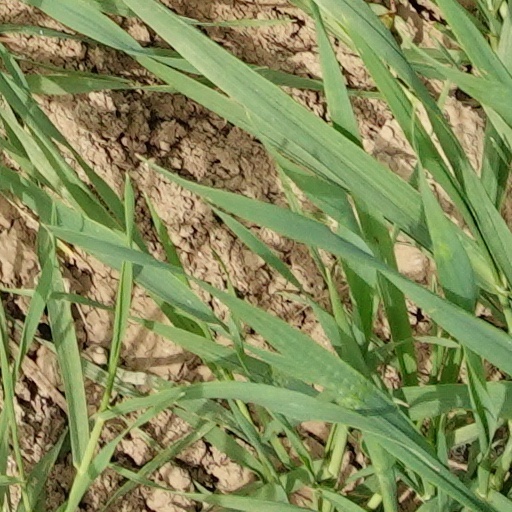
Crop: wheat